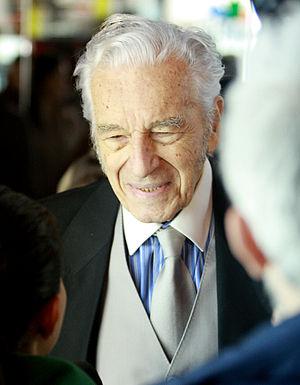
Sergiu Florin Nicolaescu, né le 13 avril 1930 à Târgu Jiu et mort le 3 janvier 2013 à Bucarest, est un acteur, réalisateur et homme politique roumain.
Cette liste présente une énumération non exhaustive de personnalités de langue maternelle et d'expression roumaine, pour la plupart nées et élevées dans les actuelles Roumanie et Moldavie, mais s'étant parfois aussi exprimées en d'autres langues ou possédant, dans la diaspora, une autre nationalité ou une double-nationalité, résultant de l'exode des élites vers l'Europe de l'Ouest ou l'Amérique du Nord de 1940 à 1989, durant les dictatures fasciste puis communiste. De ce fait, la culture roumaine, mal connue comme telle, s'est surtout manifestée à travers des personnages internationalement connus, mais pas en tant que roumains.